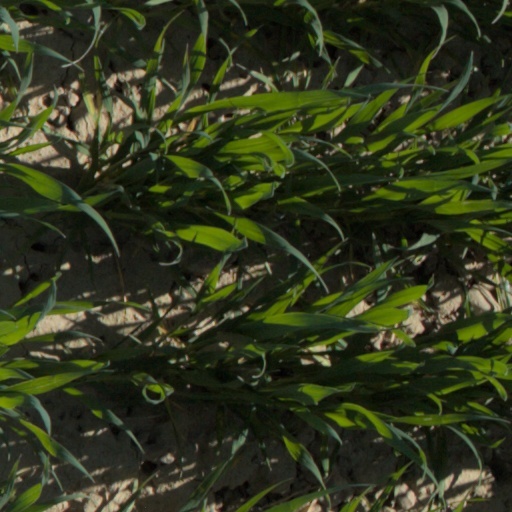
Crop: wheat